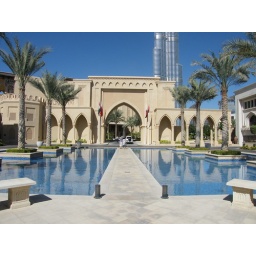
the tallest building in the back ground